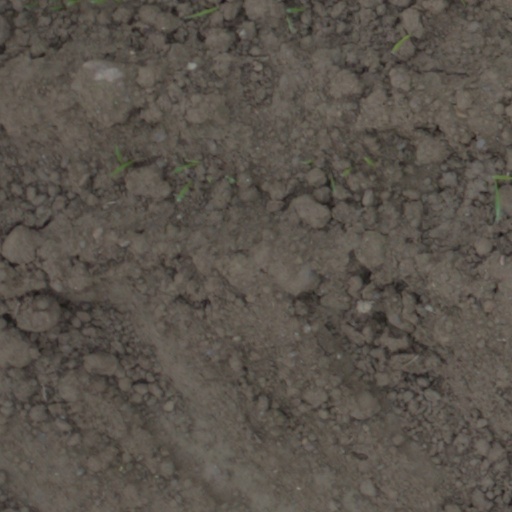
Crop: wheat